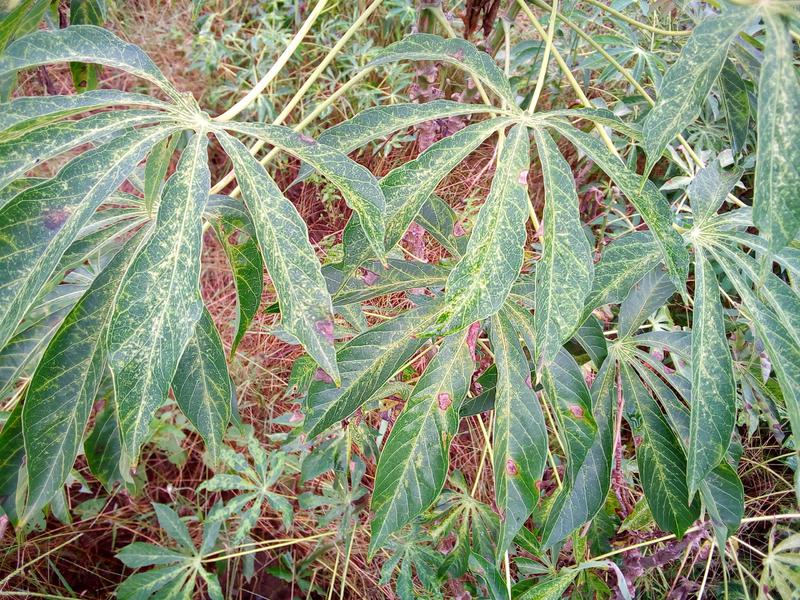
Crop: cassava
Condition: green_mottle